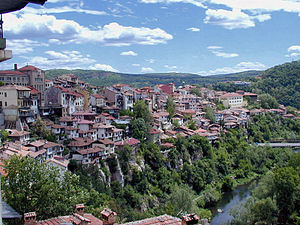
Jantra
Jantra ved byen Veliko Tarnovo
Jàntra er en flod i det nordlige Bulgarien og er en af Donaus bifloder fra højre. Floden er 285 kilometer lang, og har et afvandingsareal på 7.862 km².